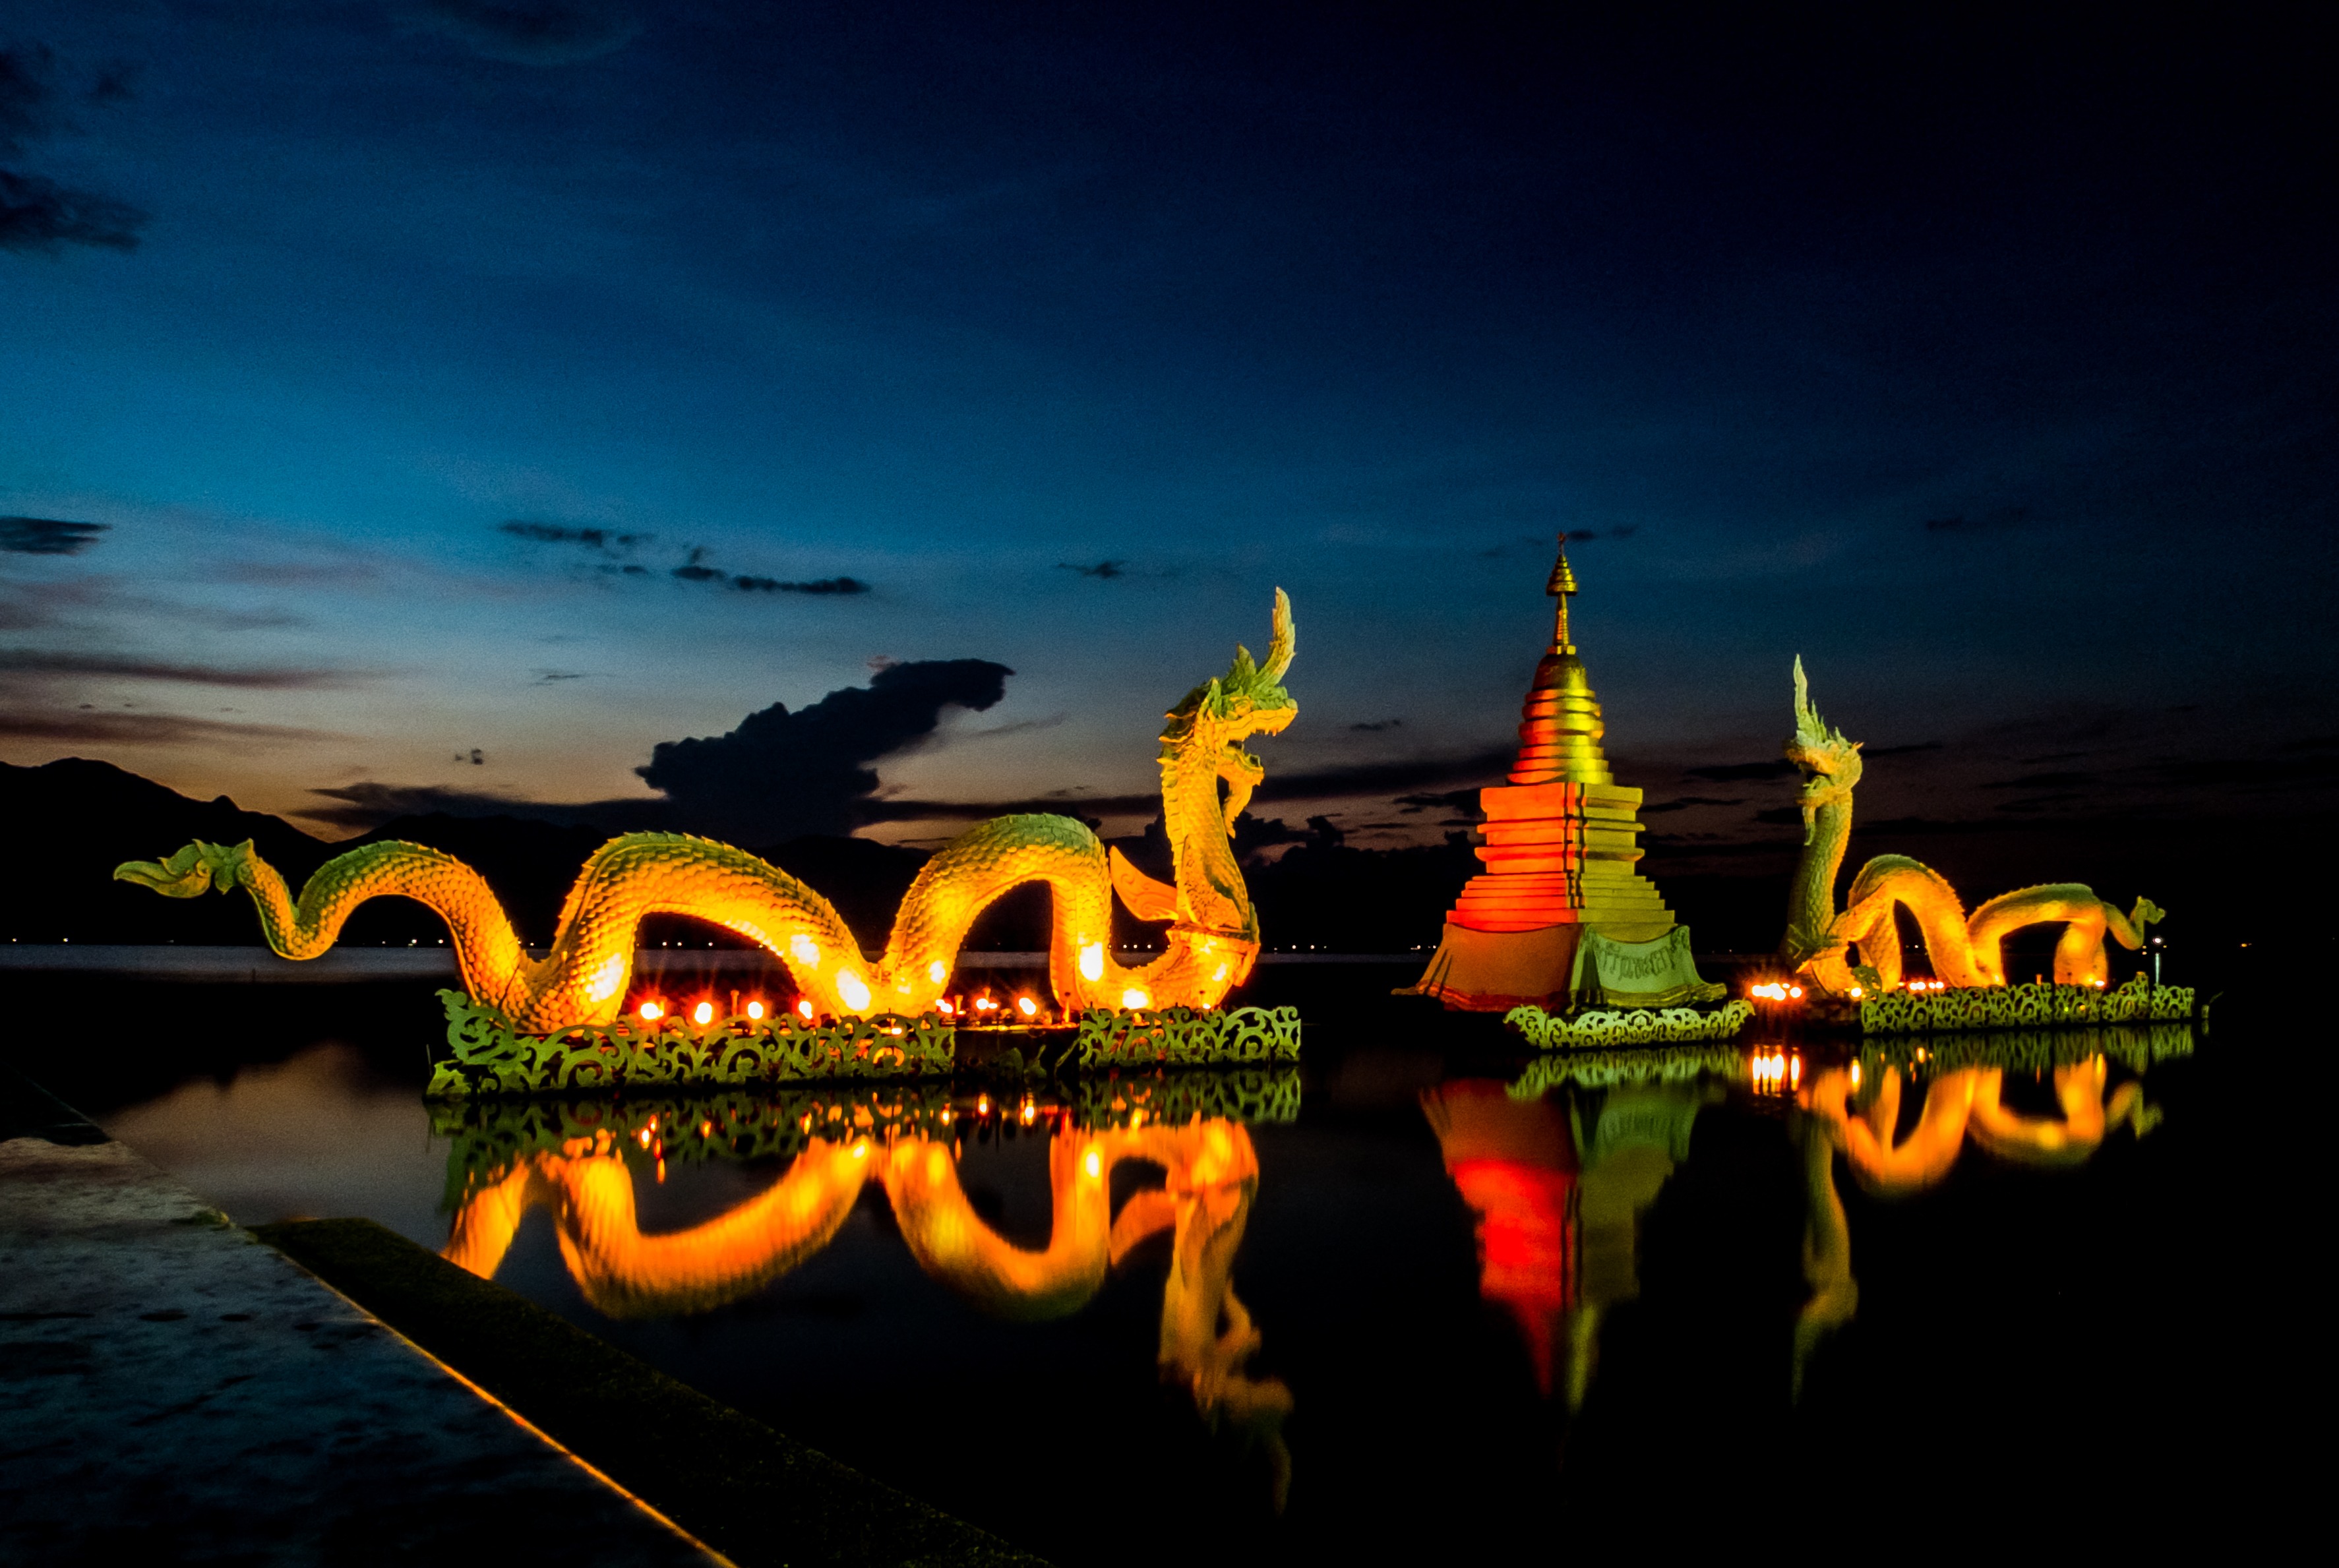
sunset, night, lake, evening, darkness, clouds, sailor, abendstimmung, screenshot, dragons, computer wallpaper